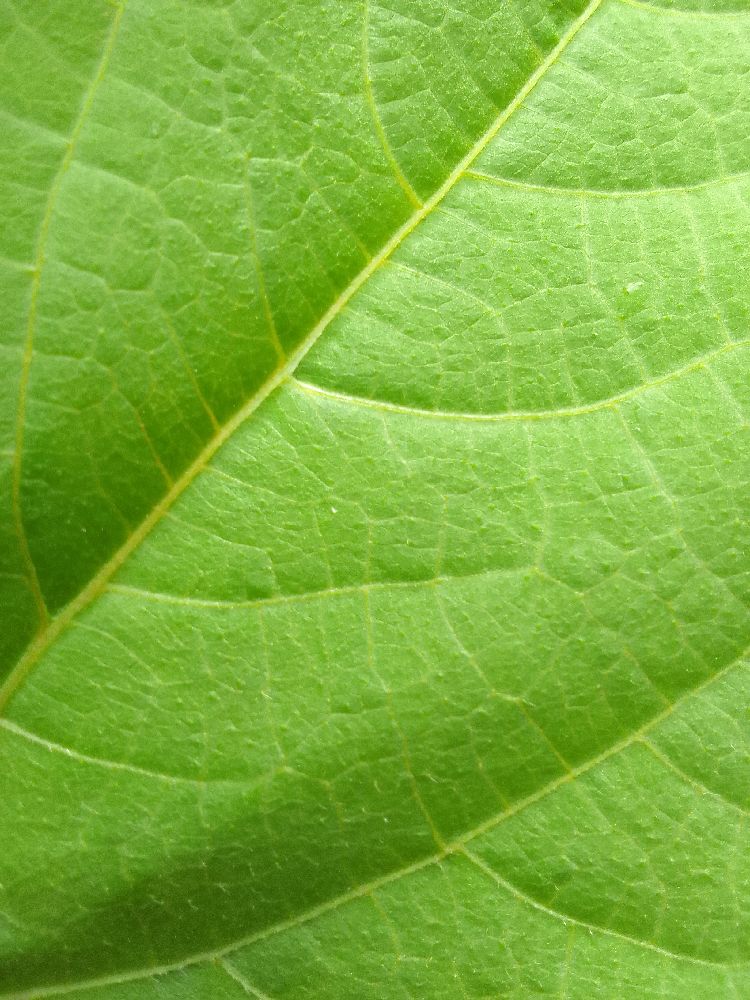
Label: healthy